St. Matthew's Episcopal Church (Queens)

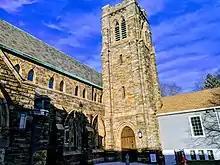
St. Matthews steeple

The original building(1901-1928) had an organ of an unknown brand. The congregation had moved from a storefront on 91st street and Jamaica avenue in 1901 to the small wooden church on 96th street. The first permanent building was the parish hall, which was completed in 1907. The second building was a permanent stone structure which was designed in the Gothic Revival style by Architect Henry Bereau and was completed in 1928. The cornerstone was laid the previous March; and the first service was held December 2, 1928, which is the genesis of the church. The first organ was by Henry Pilcher's Sons, Op. 1425 (1928), an Electro-Pneumatic with 11 ranks and two manuals. It was replaced in 1988 by the Reuter Organ Company of Lawrence, Kan., with Op. 2103, an Electro-Pneumatic with 10 ranks, 2 manuals and 35 stops.